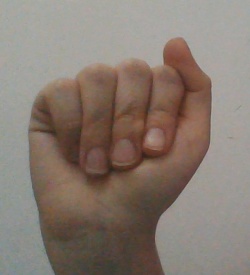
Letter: saad